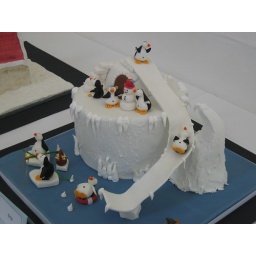
This cake is not my work but an entry in the squires kitchen exhibition 2009